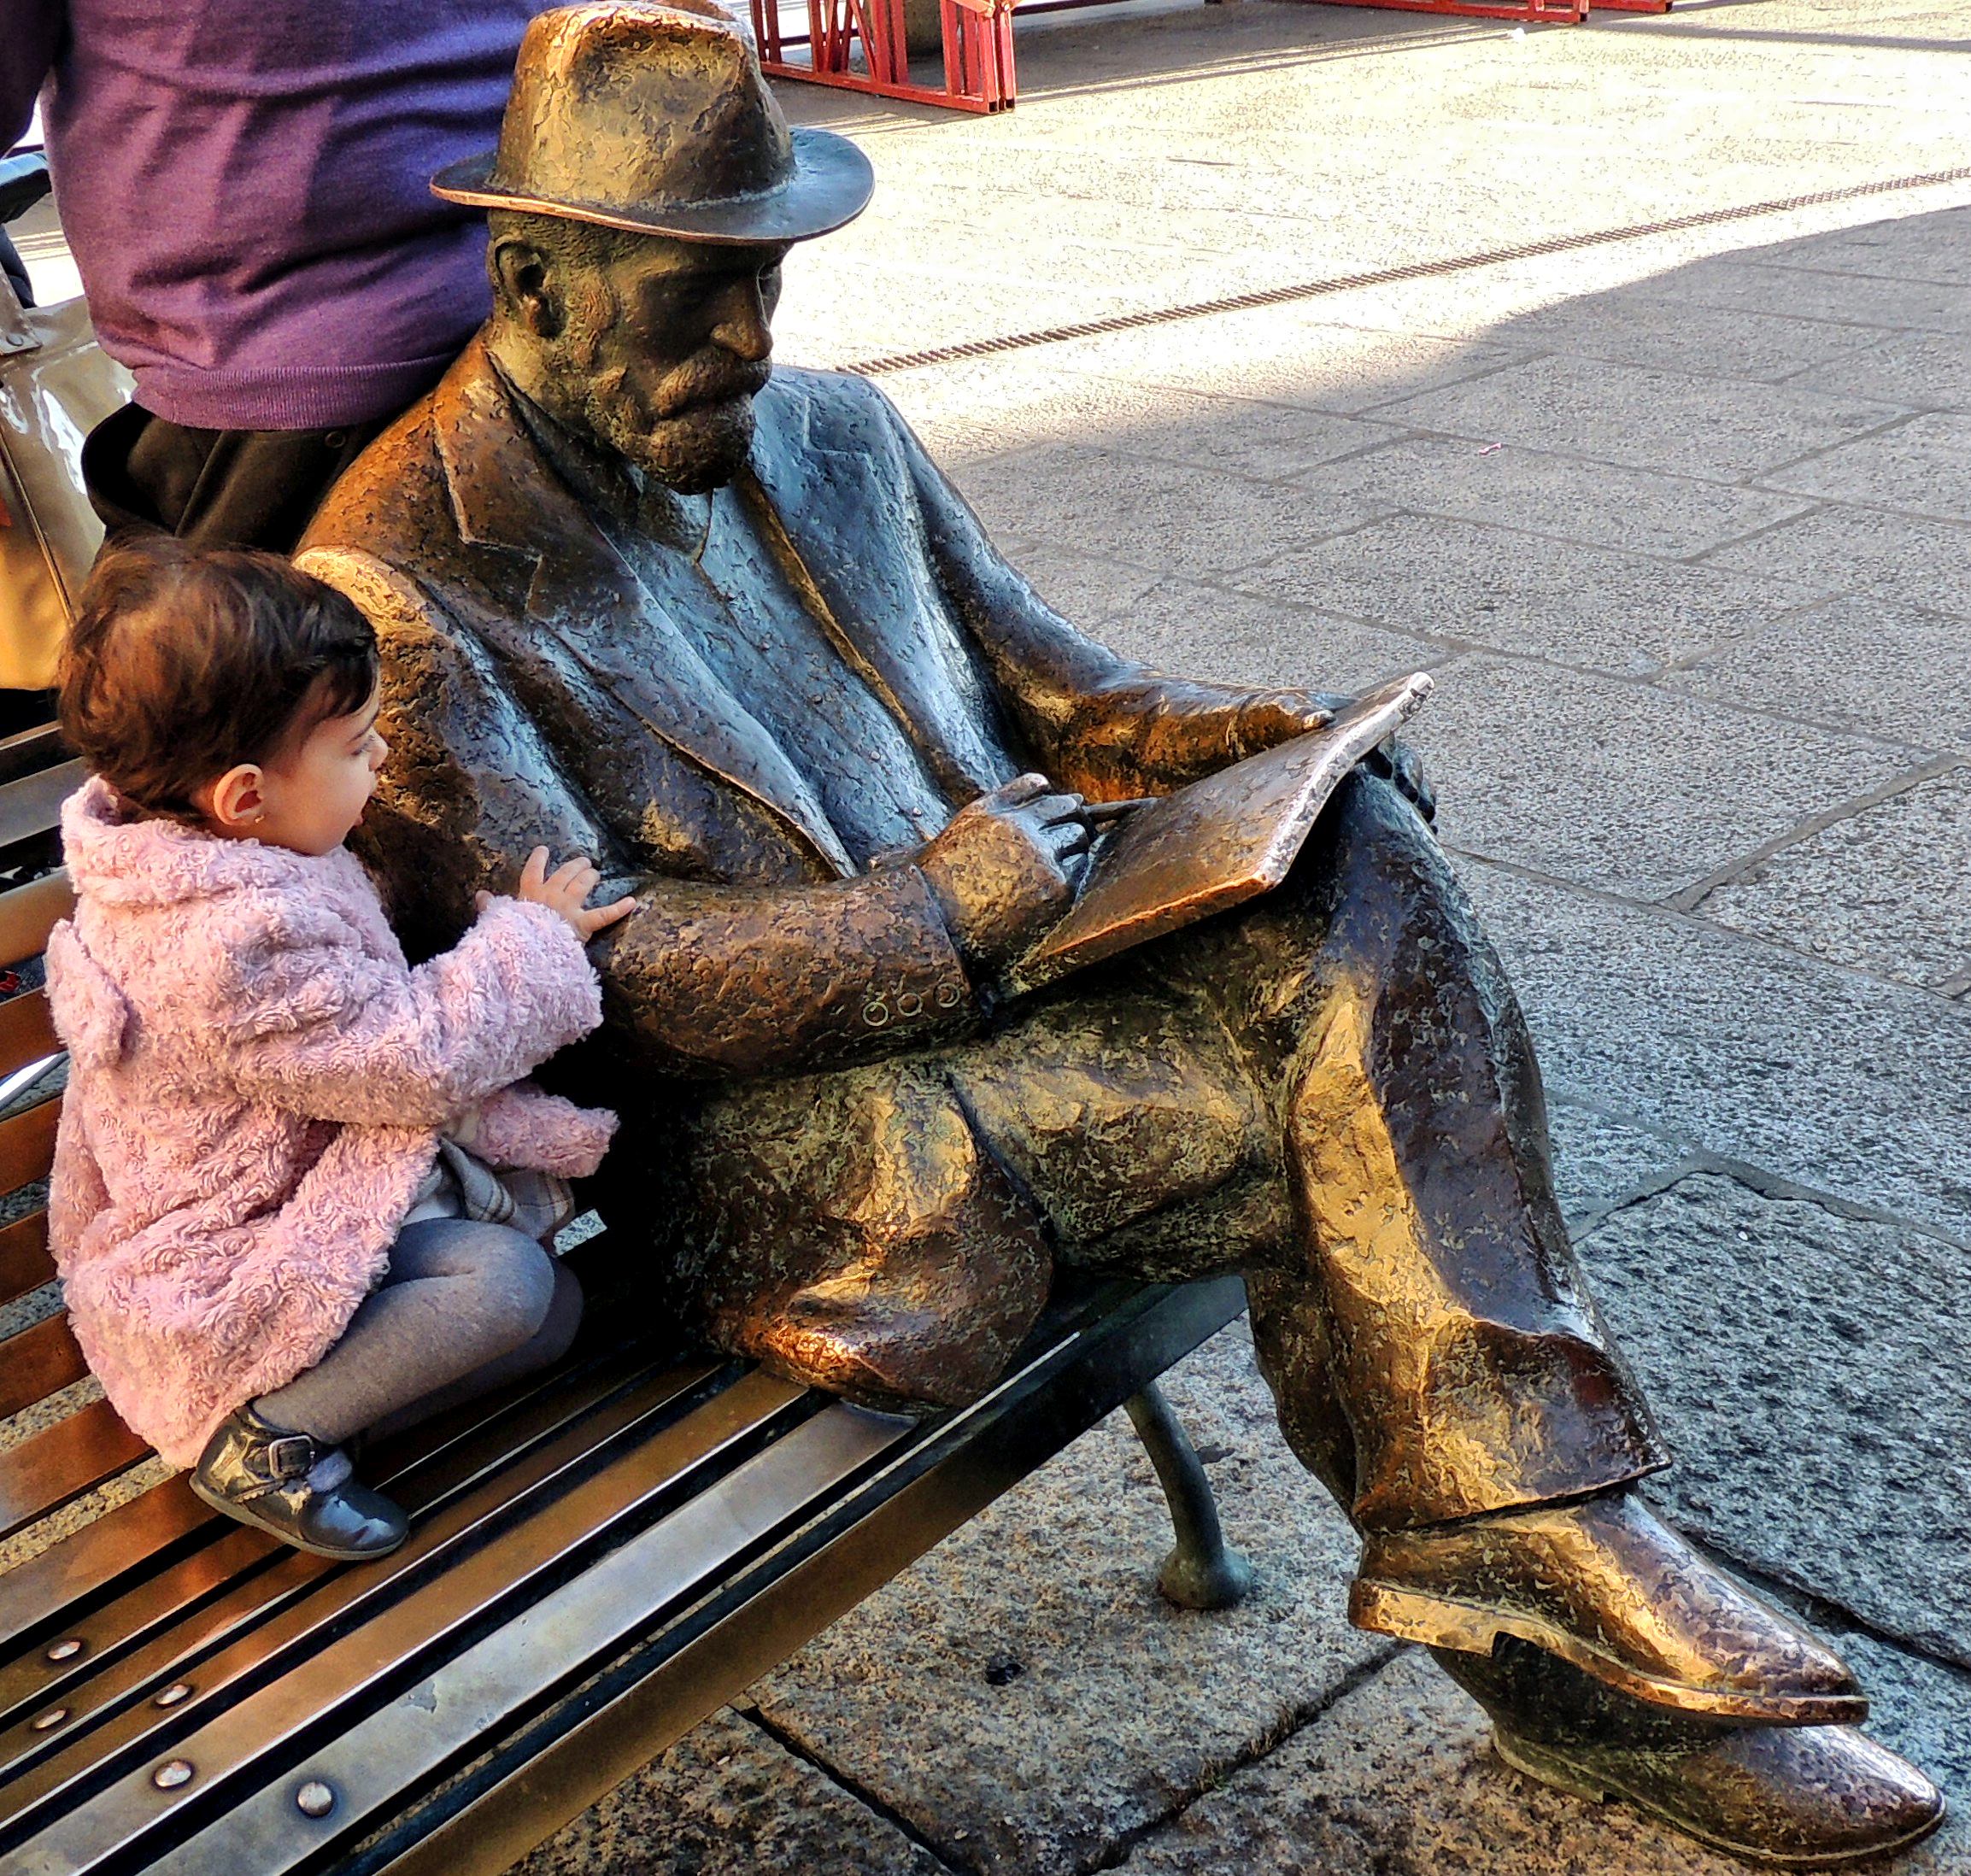
person, people, statue, sitting, sculpture, art, temple, human positions